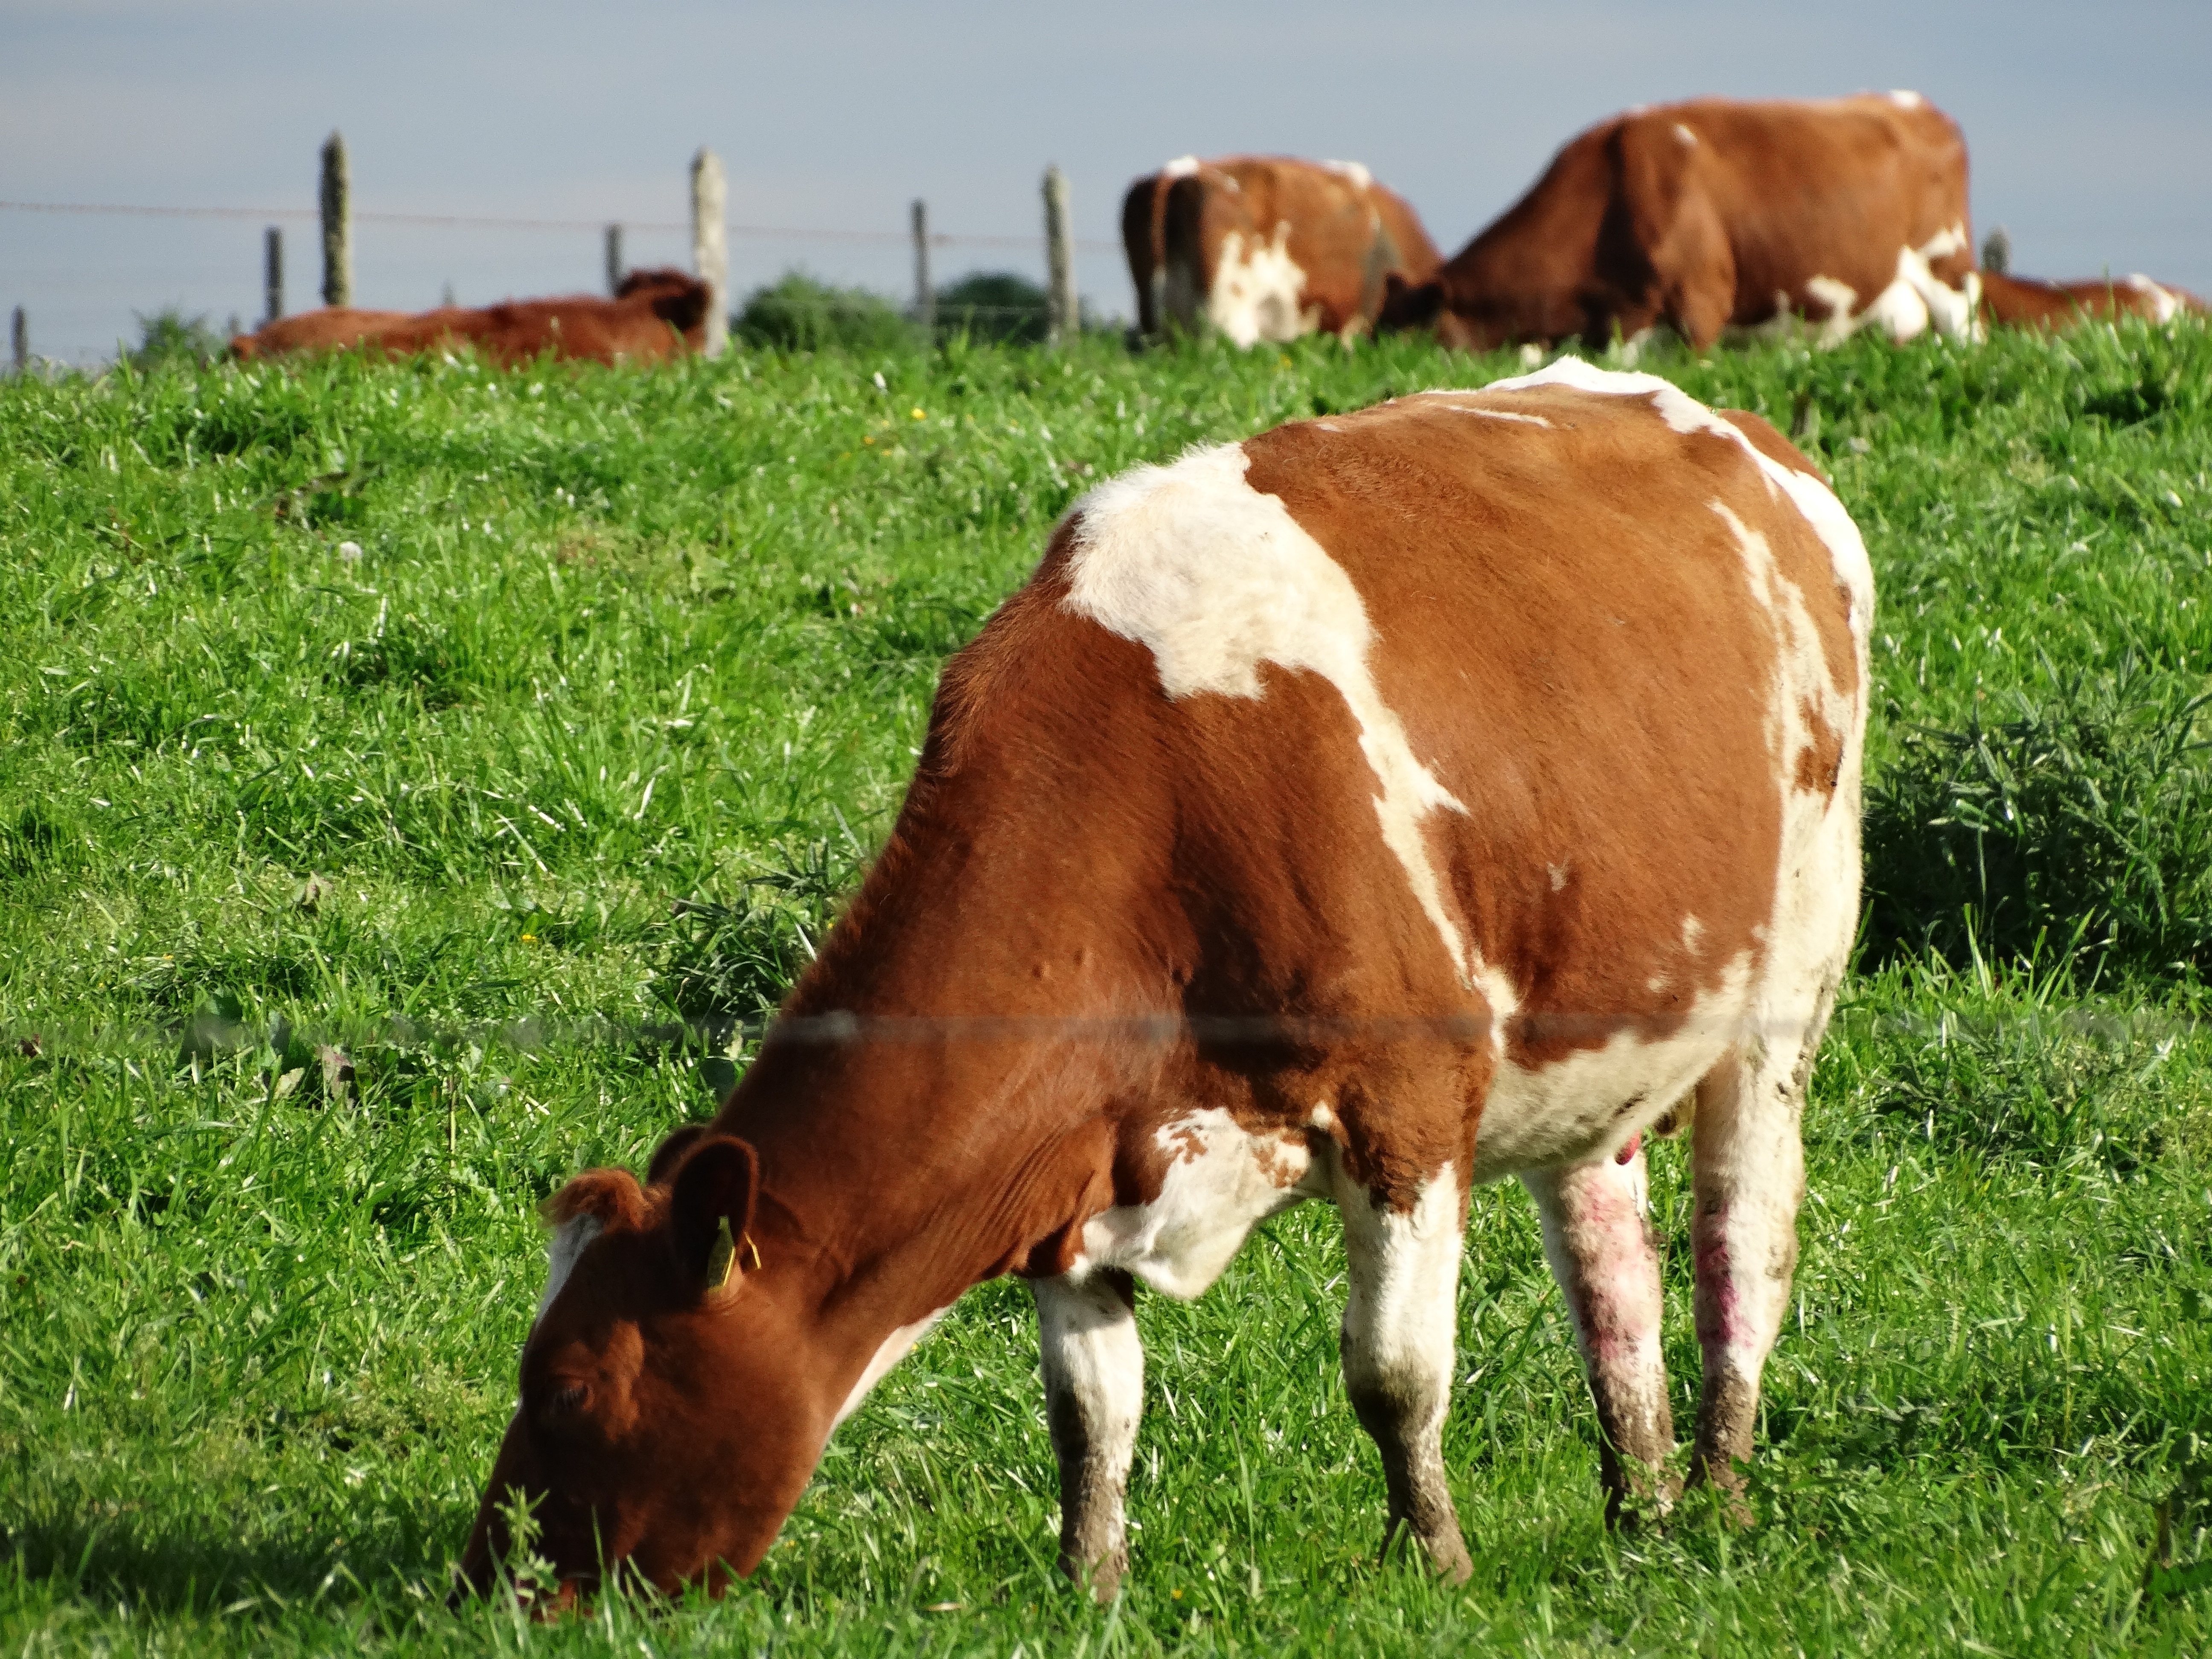
landscape, grass, field, farm, meadow, prairie, food, cow, herd, pasture, grazing, livestock, mammal, agriculture, fauna, grassland, animals, mare, habitat, veal, rural area, milk cows, mammal animal, dairy cow, love animals, southern chile, cattle like mammal, mustang horse